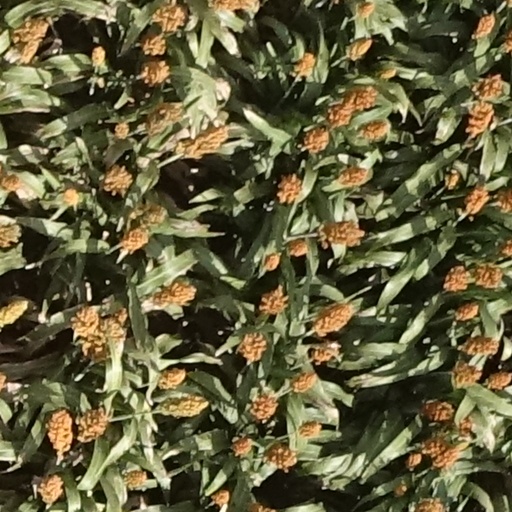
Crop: sorghum